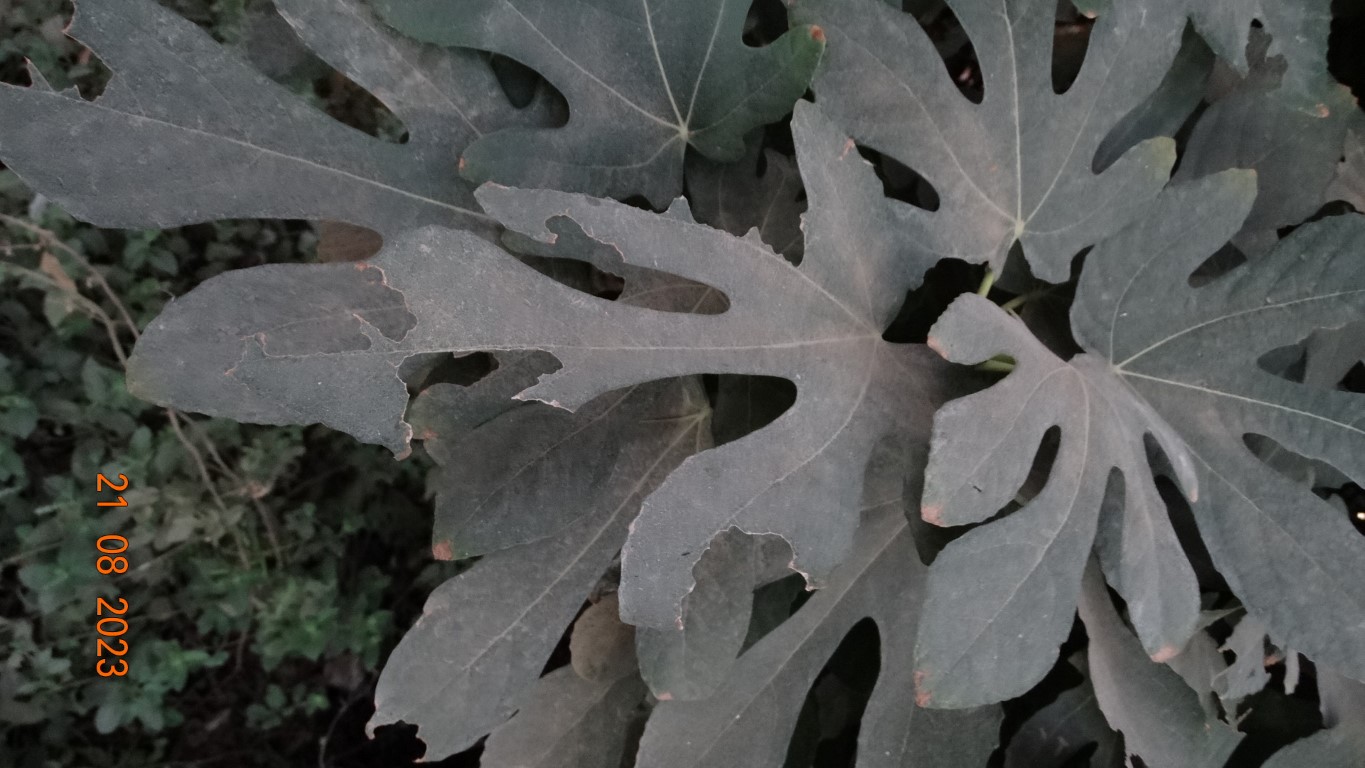
Label: infected